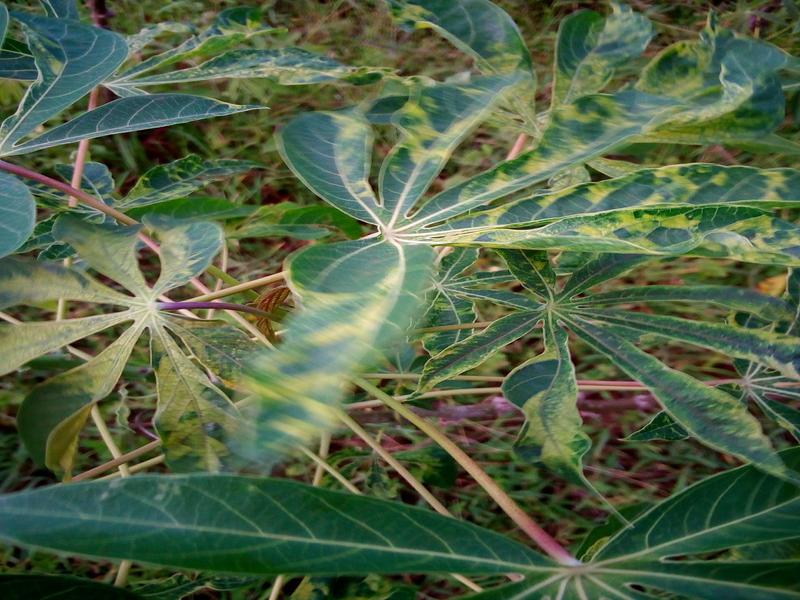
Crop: cassava
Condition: mosaic_disease